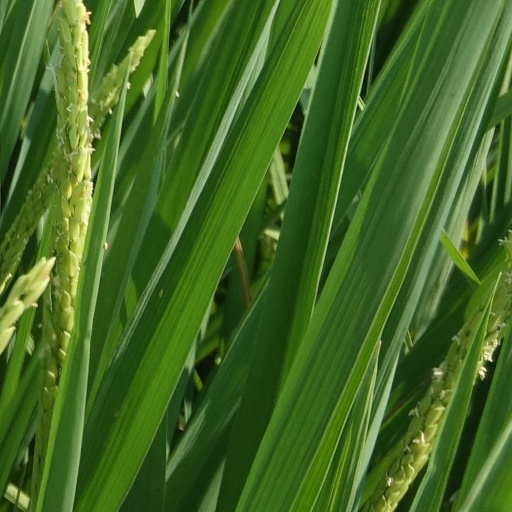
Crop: rice